Chicago Abortion Fund

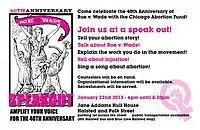

In October 1996, Chicago Abortion Fund formed African American Women Evolving (AAWE). This group was later renamed as Black Women For Reproductive Justice (BWRJ).